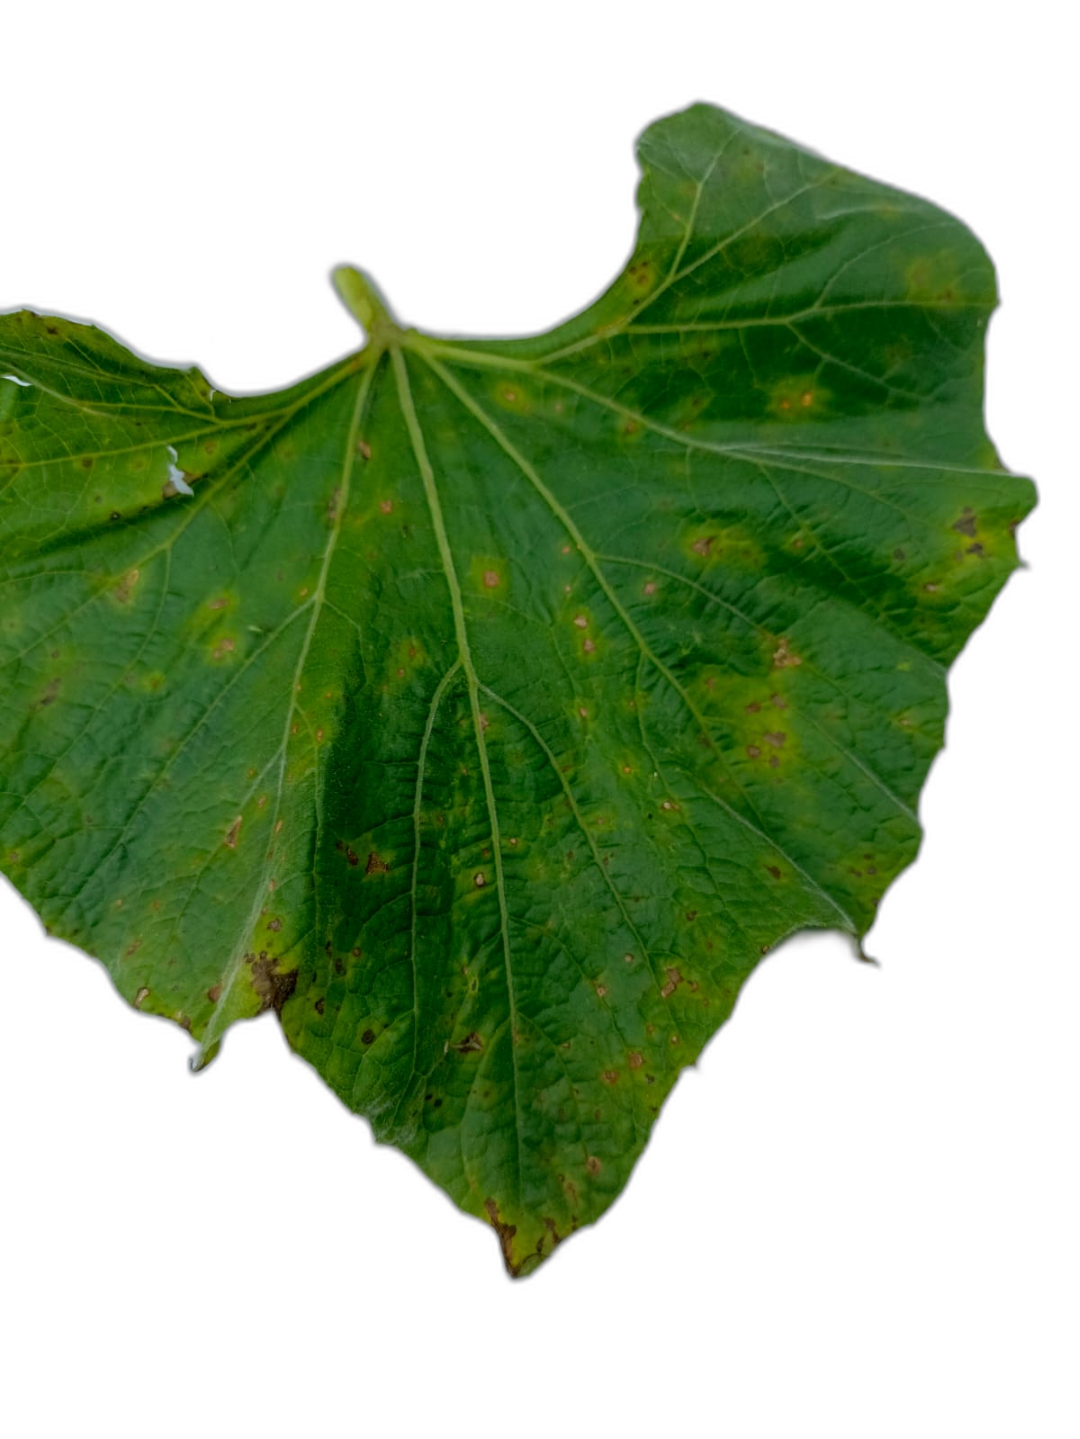
Crop: Bottle Gourd
Label: Alternaria_Leaf_Blight